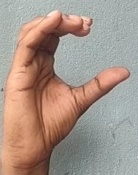
ASL sign: C